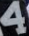
Number: 4